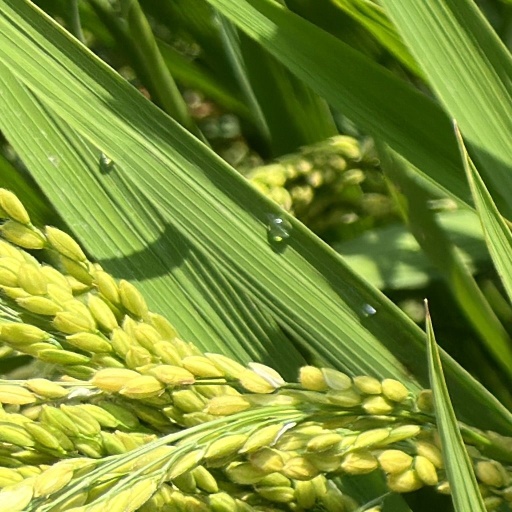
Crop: rice